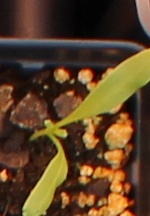
Label: Sugar beet